Nibbia Chapel

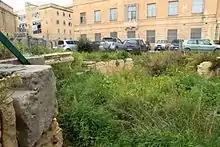
The remains of the Nibbia Chapel

In 1852, chaplain of the hospital Rev. Sacco decided to decorate the crypt with human remains from the cemetery. It therefore became known as the "Chapel of Bones", and by the early 20th century it had become an attraction for both the Maltese and tourists, being featured on a number of postcards. Over the years, local tradition held that the bones in the crypt did not belong to Sacra Infermeria patients, but to soldiers who had died during the Great Siege of Malta in 1565.